Albon-d'Ardèche

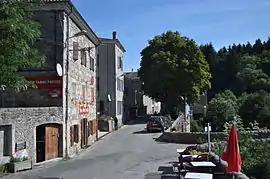
Albon d'Ardèche main street

Albon-d'Ardèche is a commune in the Ardèche department in the Auvergne-Rhône-Alpes region of southern France.